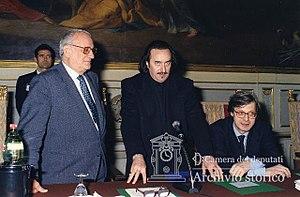
Gino De Dominicis, est un représentant de l'art italien qui, des 1960 aux années 1980, a été très contesté et traité de mystificateur. À la fois peintre, sculpteur, philosophe et architecte, son art rappelle l’Arte Povera, la trans-avant-garde et appartient aussi à l'art conceptuel, mais du fait de son indépendance complète on ne peut cependant le classer réellement dans aucun mouvement ni aucun groupe.